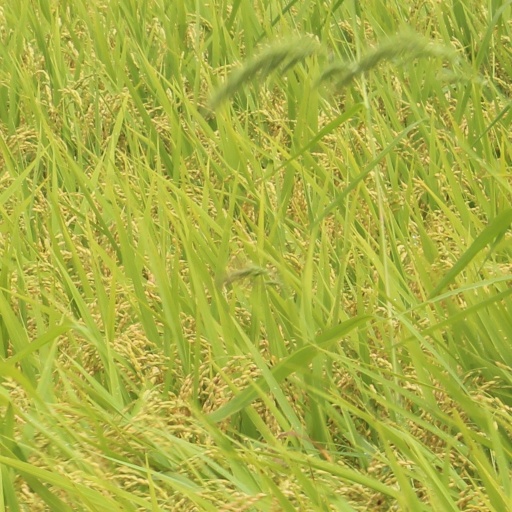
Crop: rice